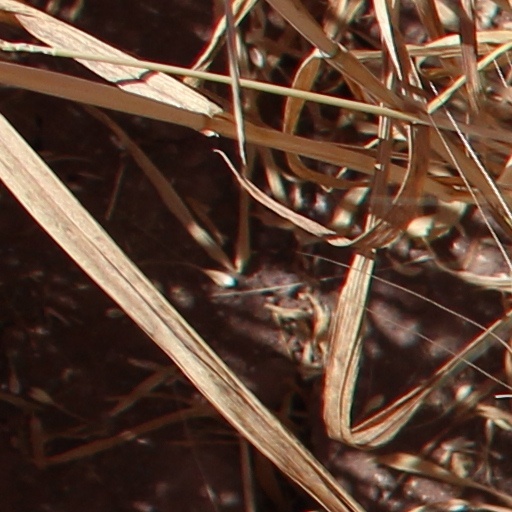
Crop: wheat